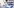
Number: 7